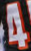
Number: 4